Famine in India

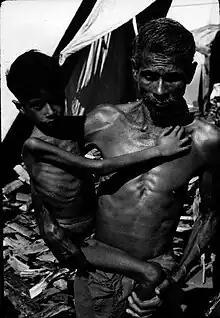
A child suffering extreme starvation in India in 1972

The Famine Commission of 1880 observed that each province in British India, including Burma, had a surplus of food grains and that the annual surplus amounted to 5.16 million metric tons. The product of the Famine Commission was a series of government guidelines and regulations on how to respond to famines and food shortages called the Famine Code. These had to wait until the exit of Lord Lytton as viceroy and were finally passed in 1883 under a subsequent more liberal-minded viceroy, Lord Ripon. They presented an early warning system to detect and respond to food shortages. Despite the codes, mortality from famine was highest in the last 25 years of the 19th century. At that time, annual exports of rice and other grains from India was approximately one million metric tons. Development economist Jean Drèze evaluated the conditions before and after Famine Commission policy changes: "A contrast between the earlier period of frequently recurring catastrophes, and the latter period when long stretches of tranquility were disturbed by a few large scale famines" in 1896–97, 1899–1900, and 1943–44. Drèze explains these "intermittent failures" by four factors—failure to declare a famine (particularly in 1943), the "excessively punitive character" of famine restrictions such as wages for public works, the "policy of strict non-interference with private trade," and the natural severity of the food crises.